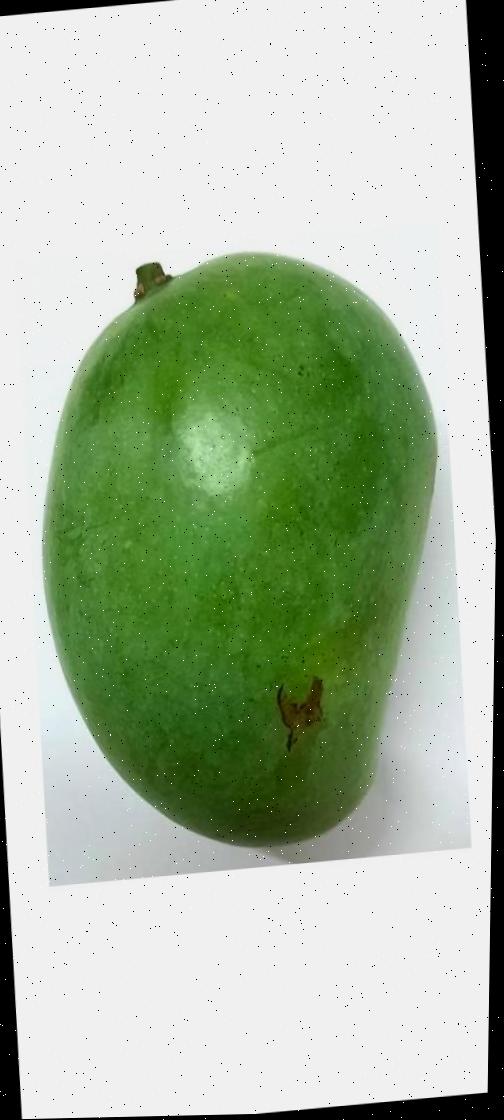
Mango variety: Amrapali